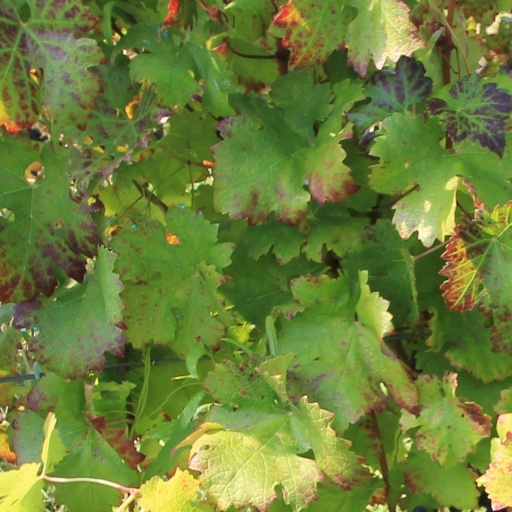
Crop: grape